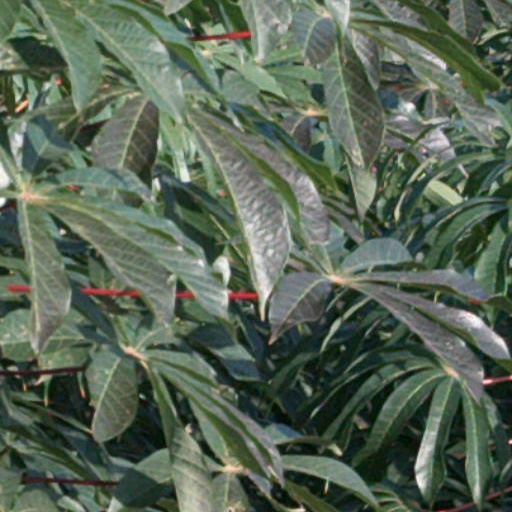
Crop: cassava